Escamol
Also known as:
arz - Egyptian Arabic: اسكامولس
de - German: Escamol
el - Greek: Εσκαμόλ
es - Spanish: Escamol
fr - French: Escamoles
hu - Hungarian: Escamol
nah - Nāhuatl: Azcamolli
pl - Polish: Escamoles
sv - Swedish: Escamoles
tr - Turkish: Escamol
vi - Vietnamese: Escamol
Category: caviar (insect caviar)
Cuisine: Mexican
Associated cuisines: Mexican
Area: Mexico City
Countries: Mexico
Region: Central America

This is food known as insect caviar. They are made are from the edible larvae and pupae of ants

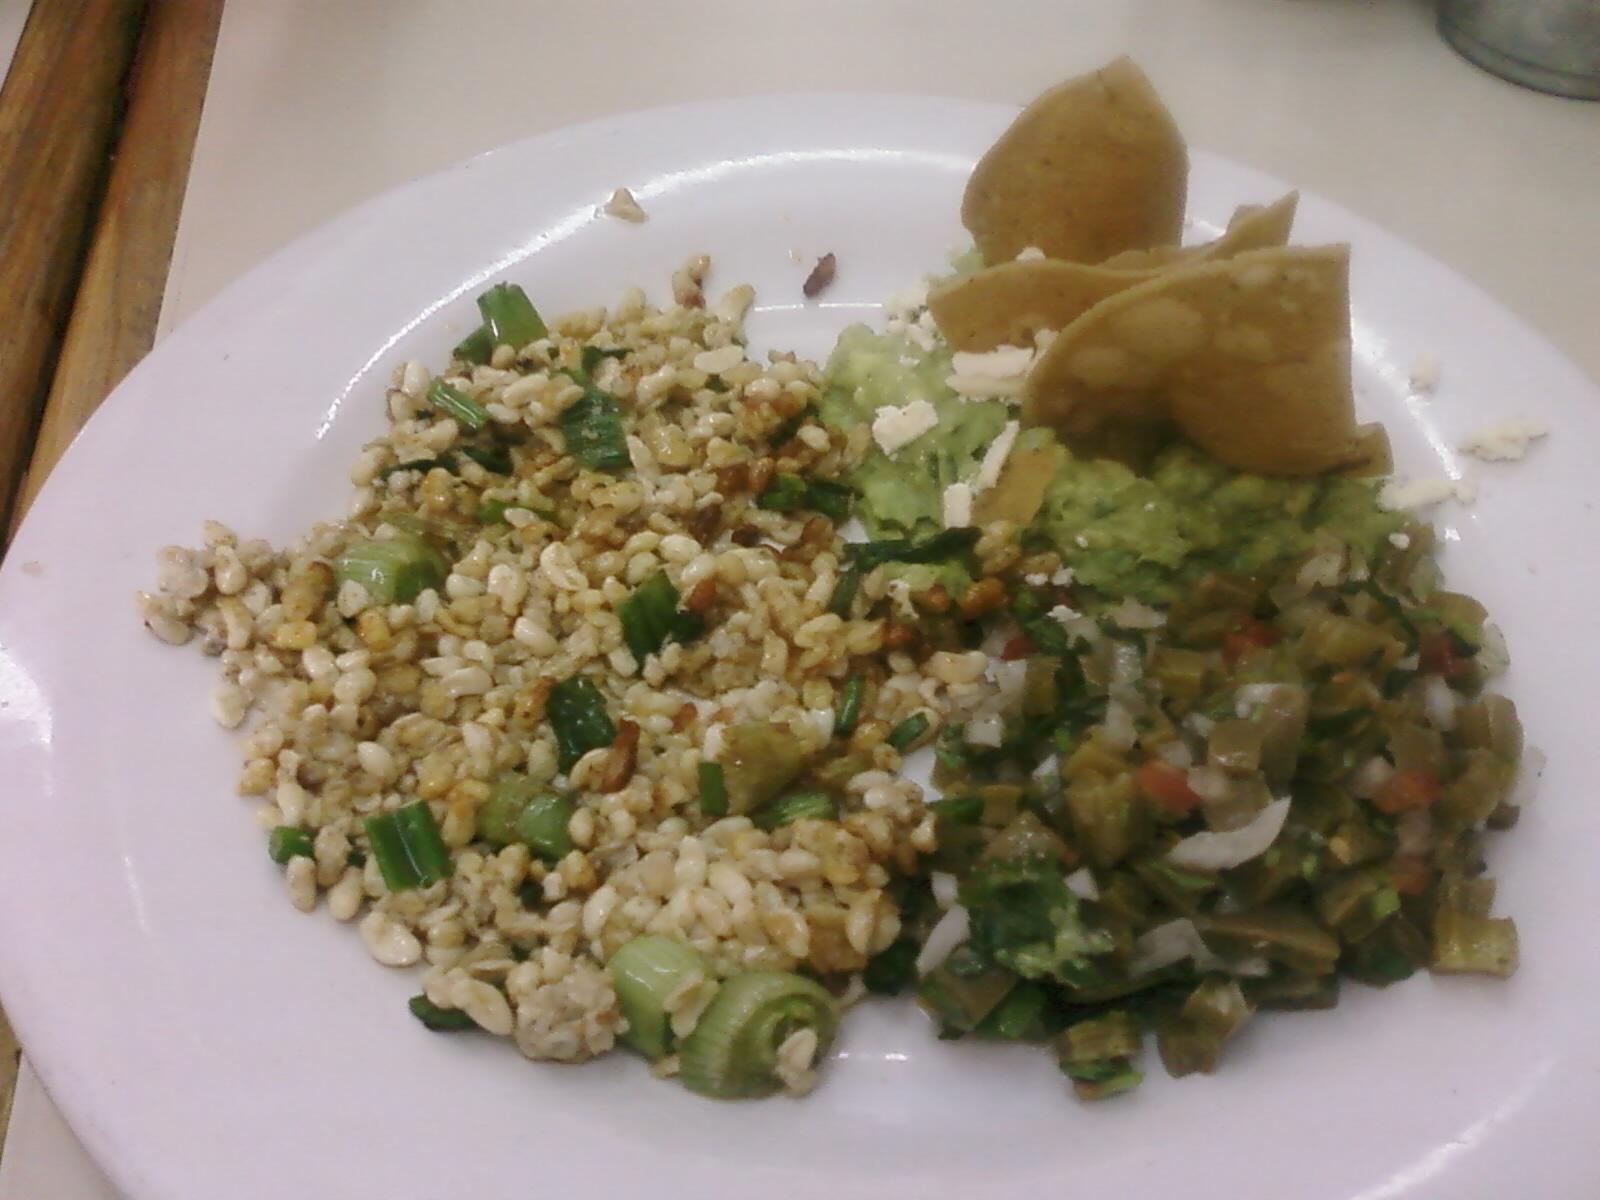
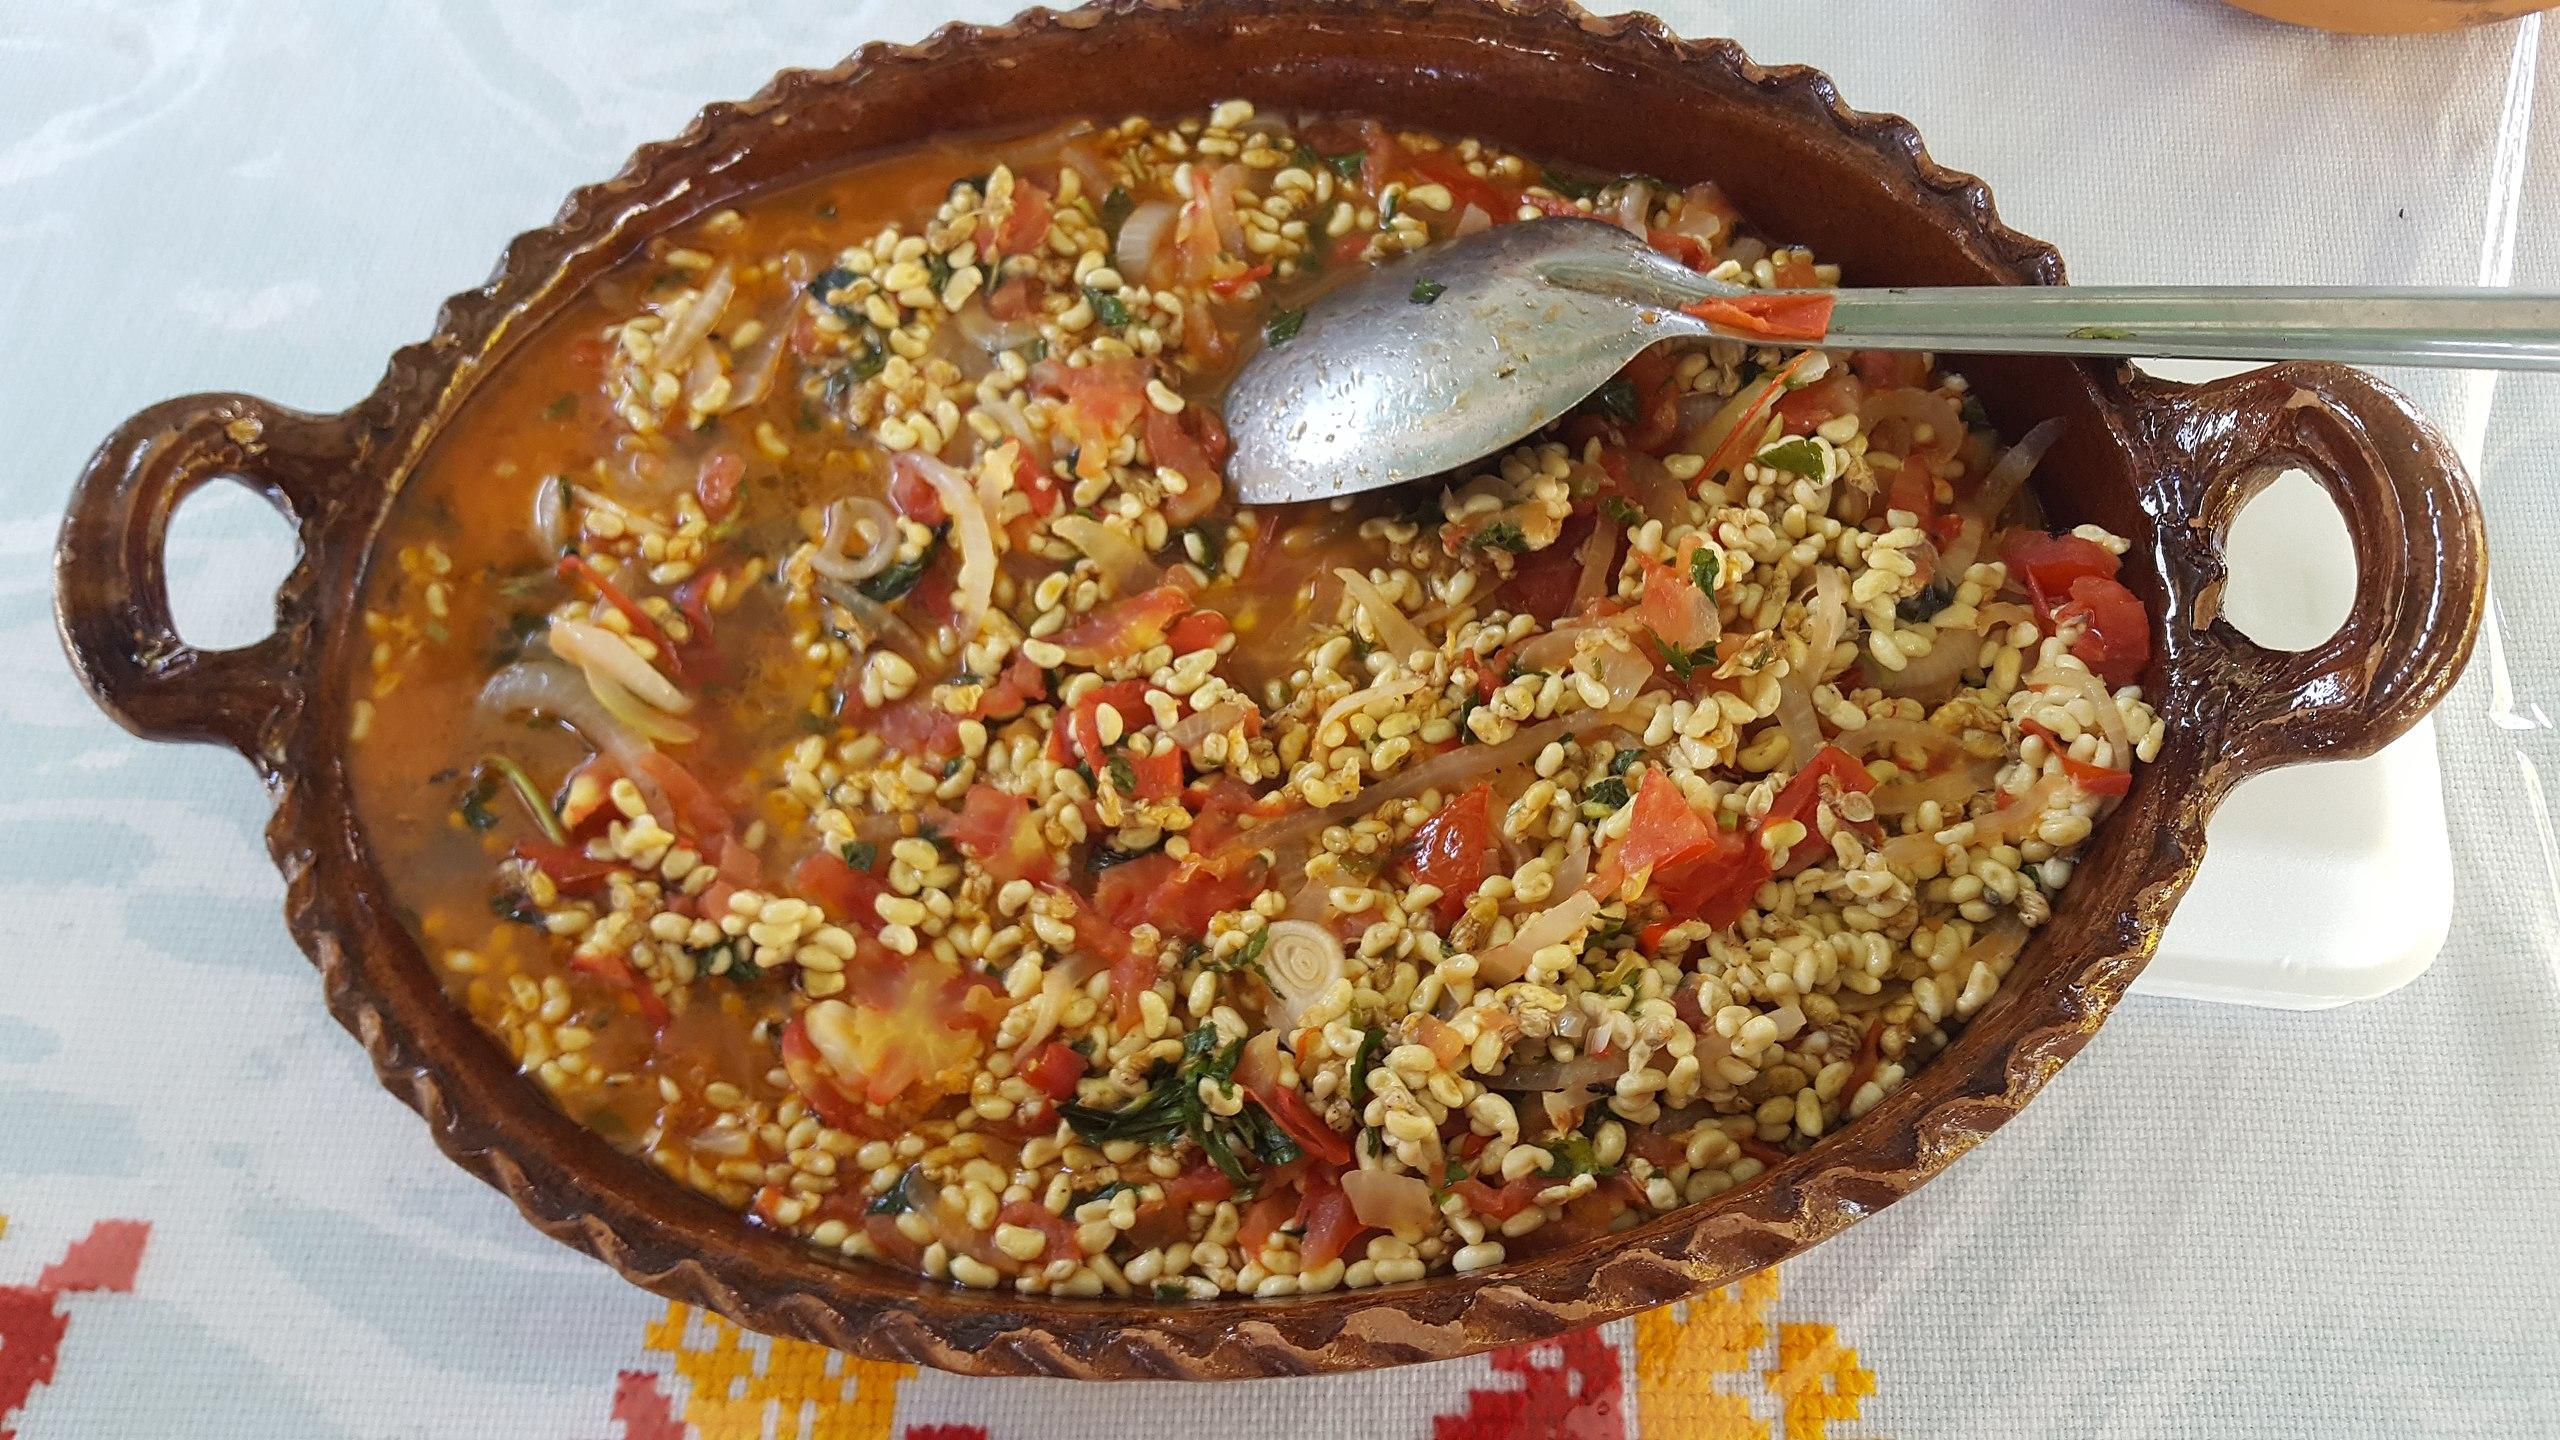
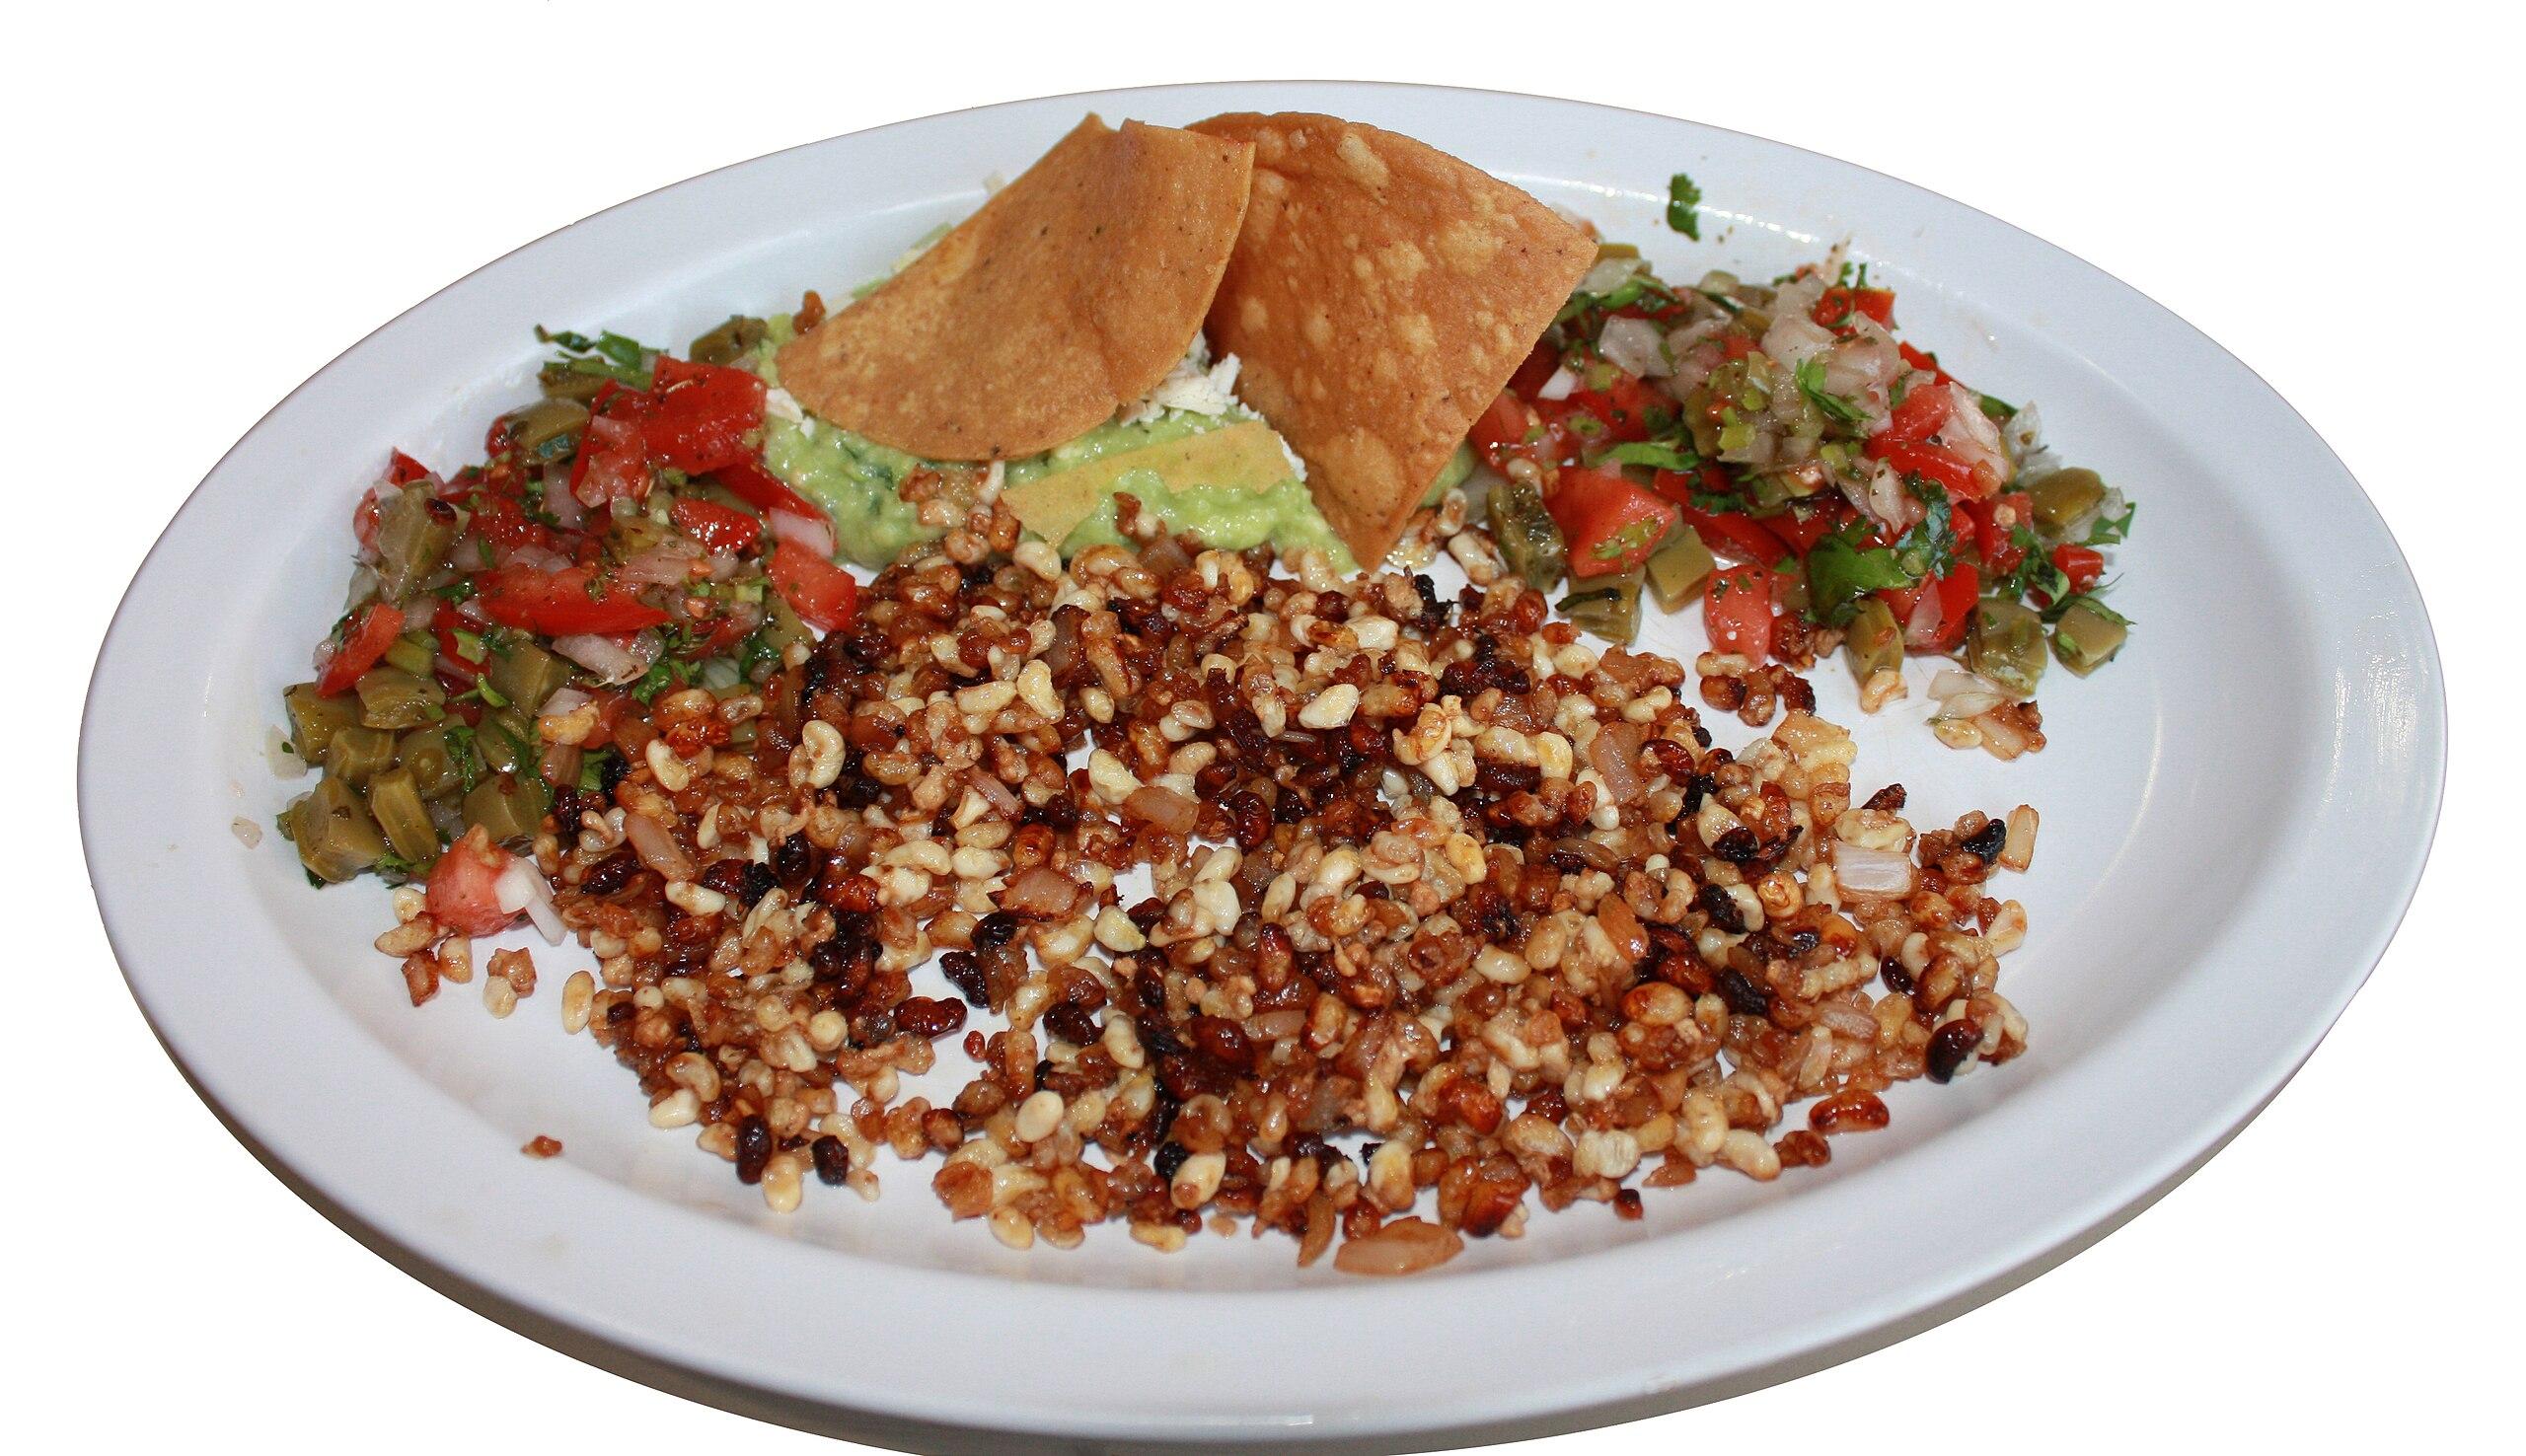
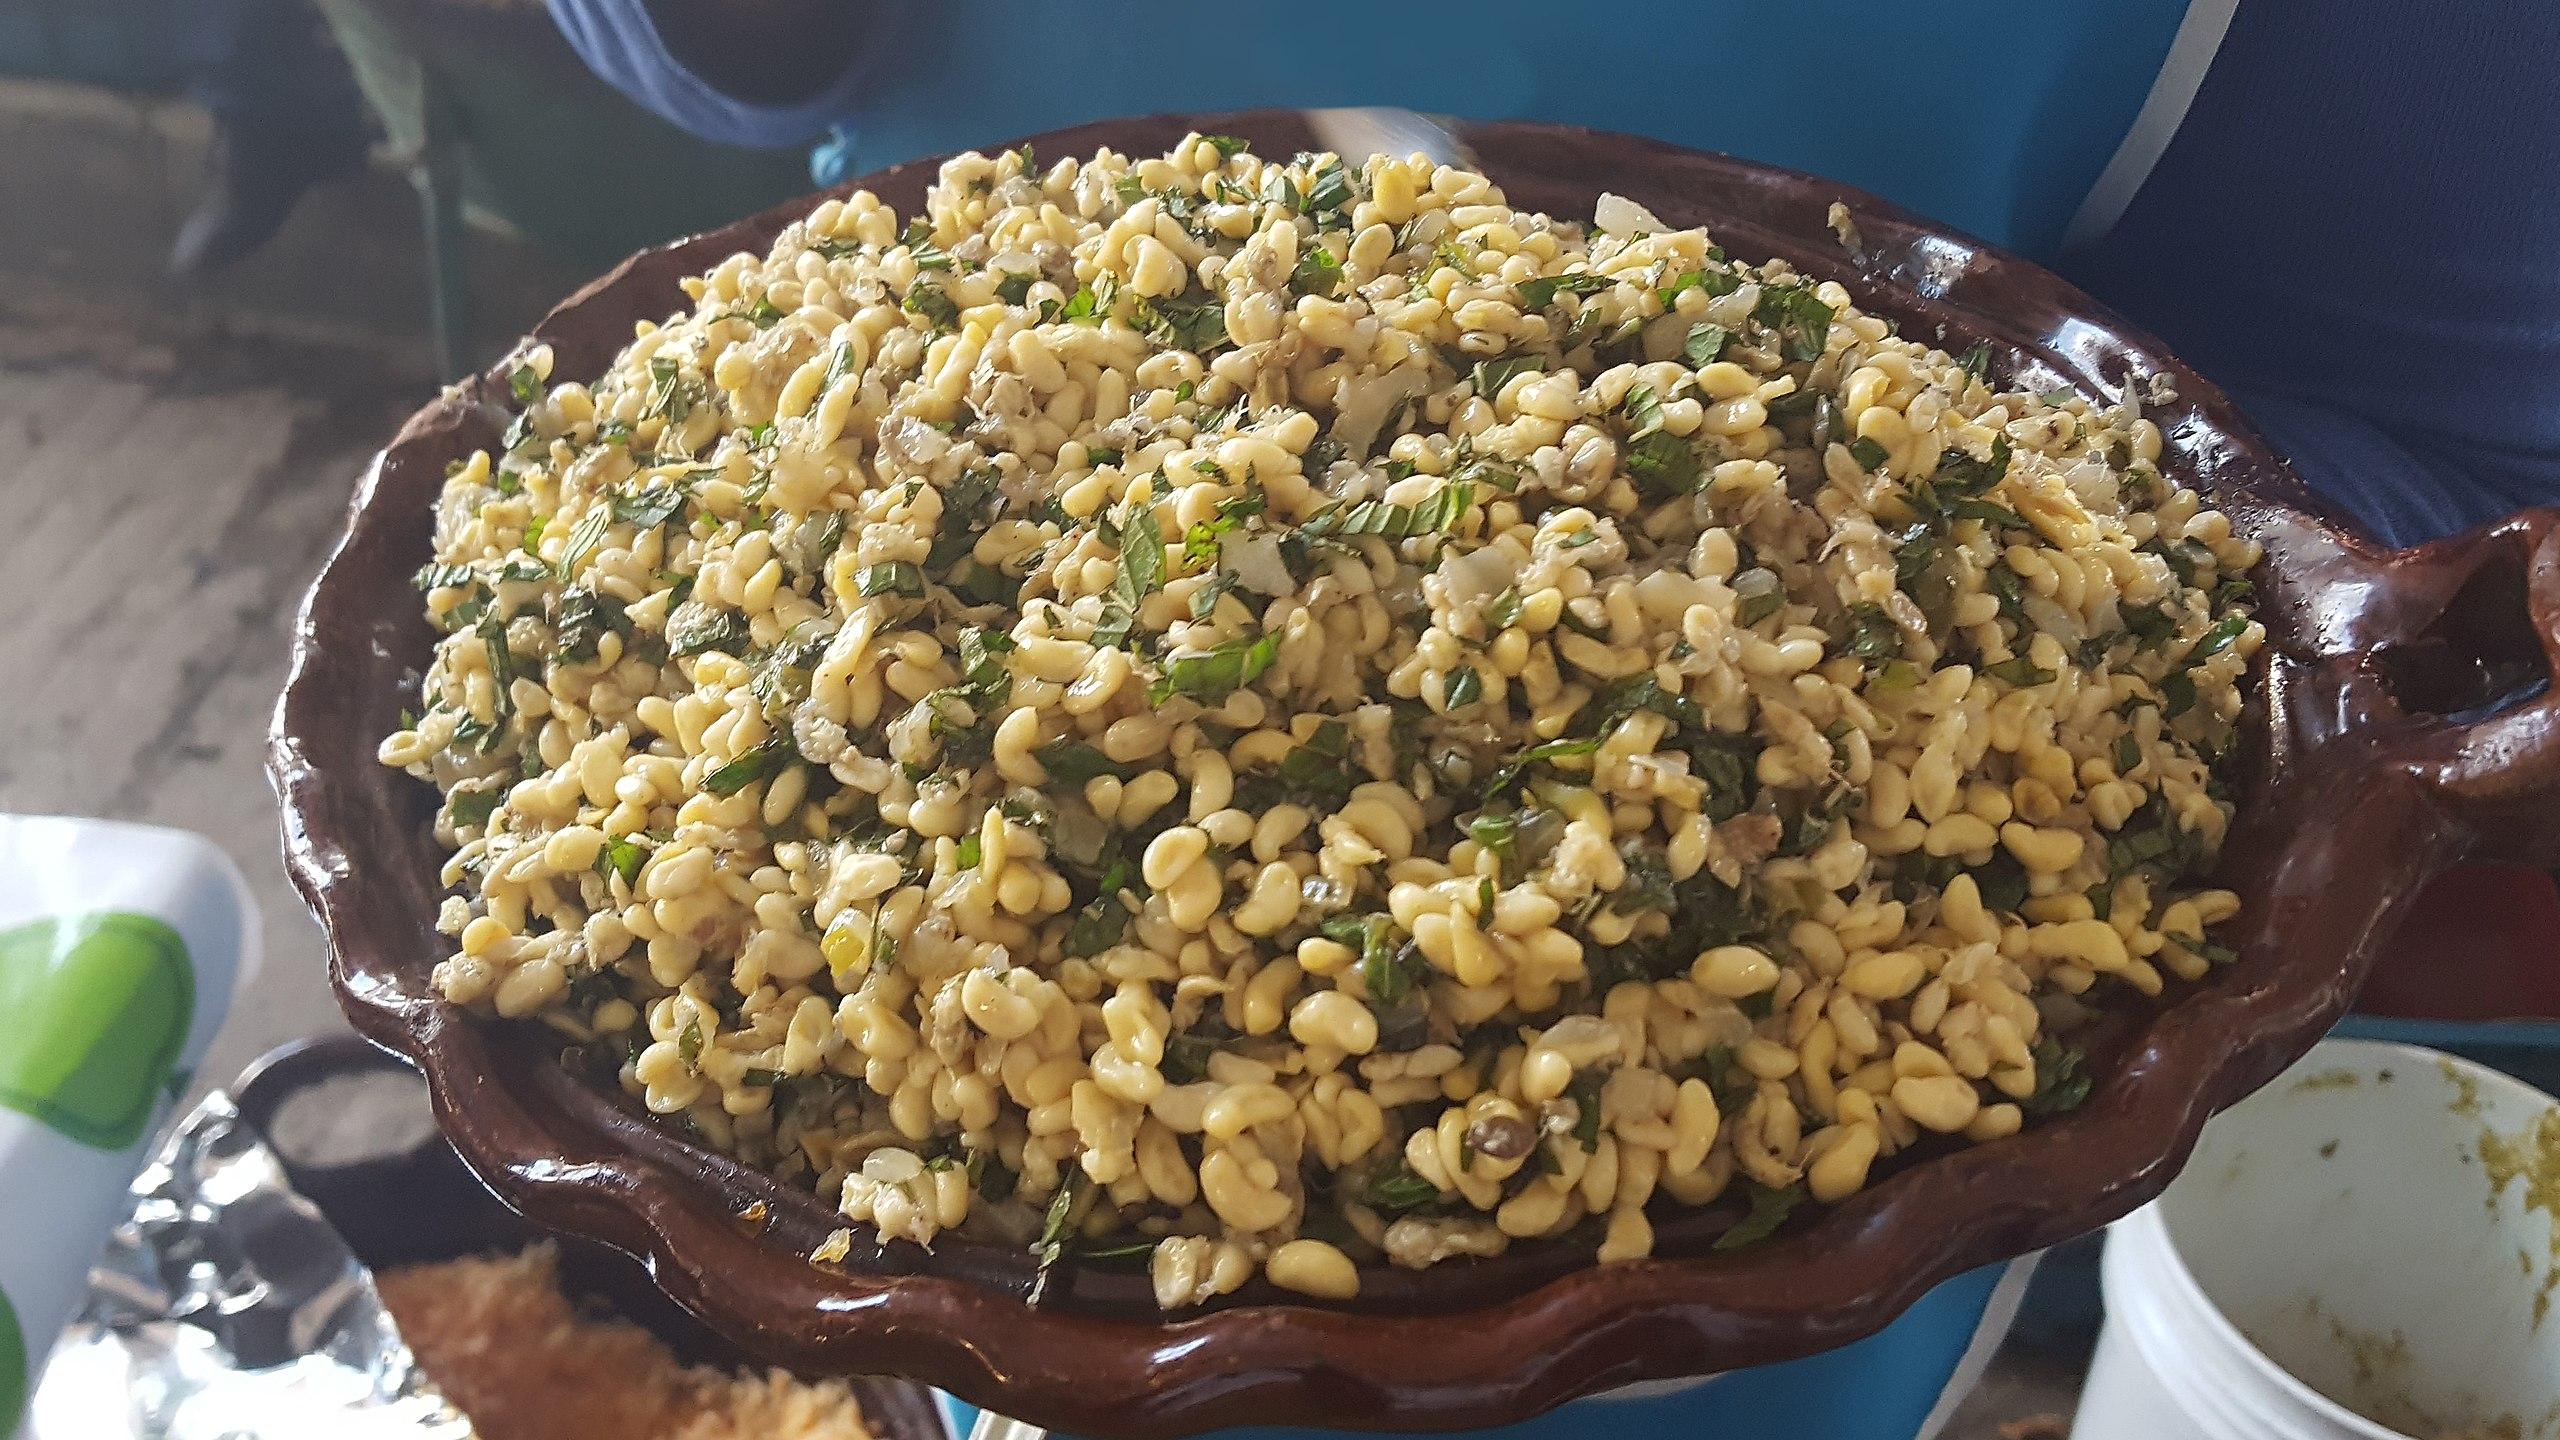